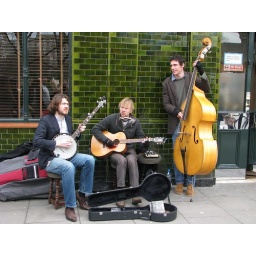
Busking near Columbia Road flower market on a Sunday afternoon in March.